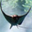
Label: ray